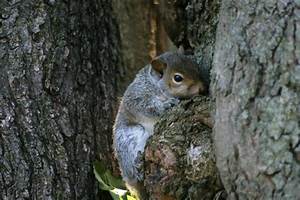
Label: squirrel